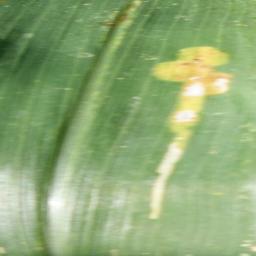
Label: Corn___healthy